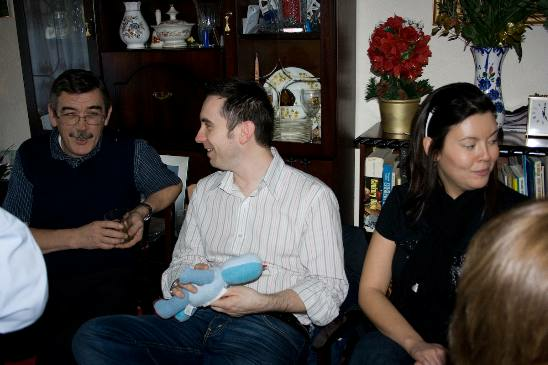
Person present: Yes